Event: Nepal Earthquake
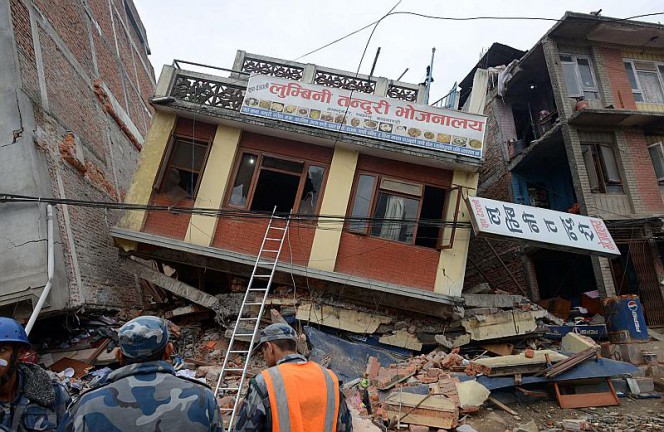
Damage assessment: damage